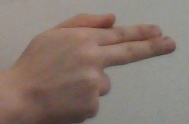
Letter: ghain